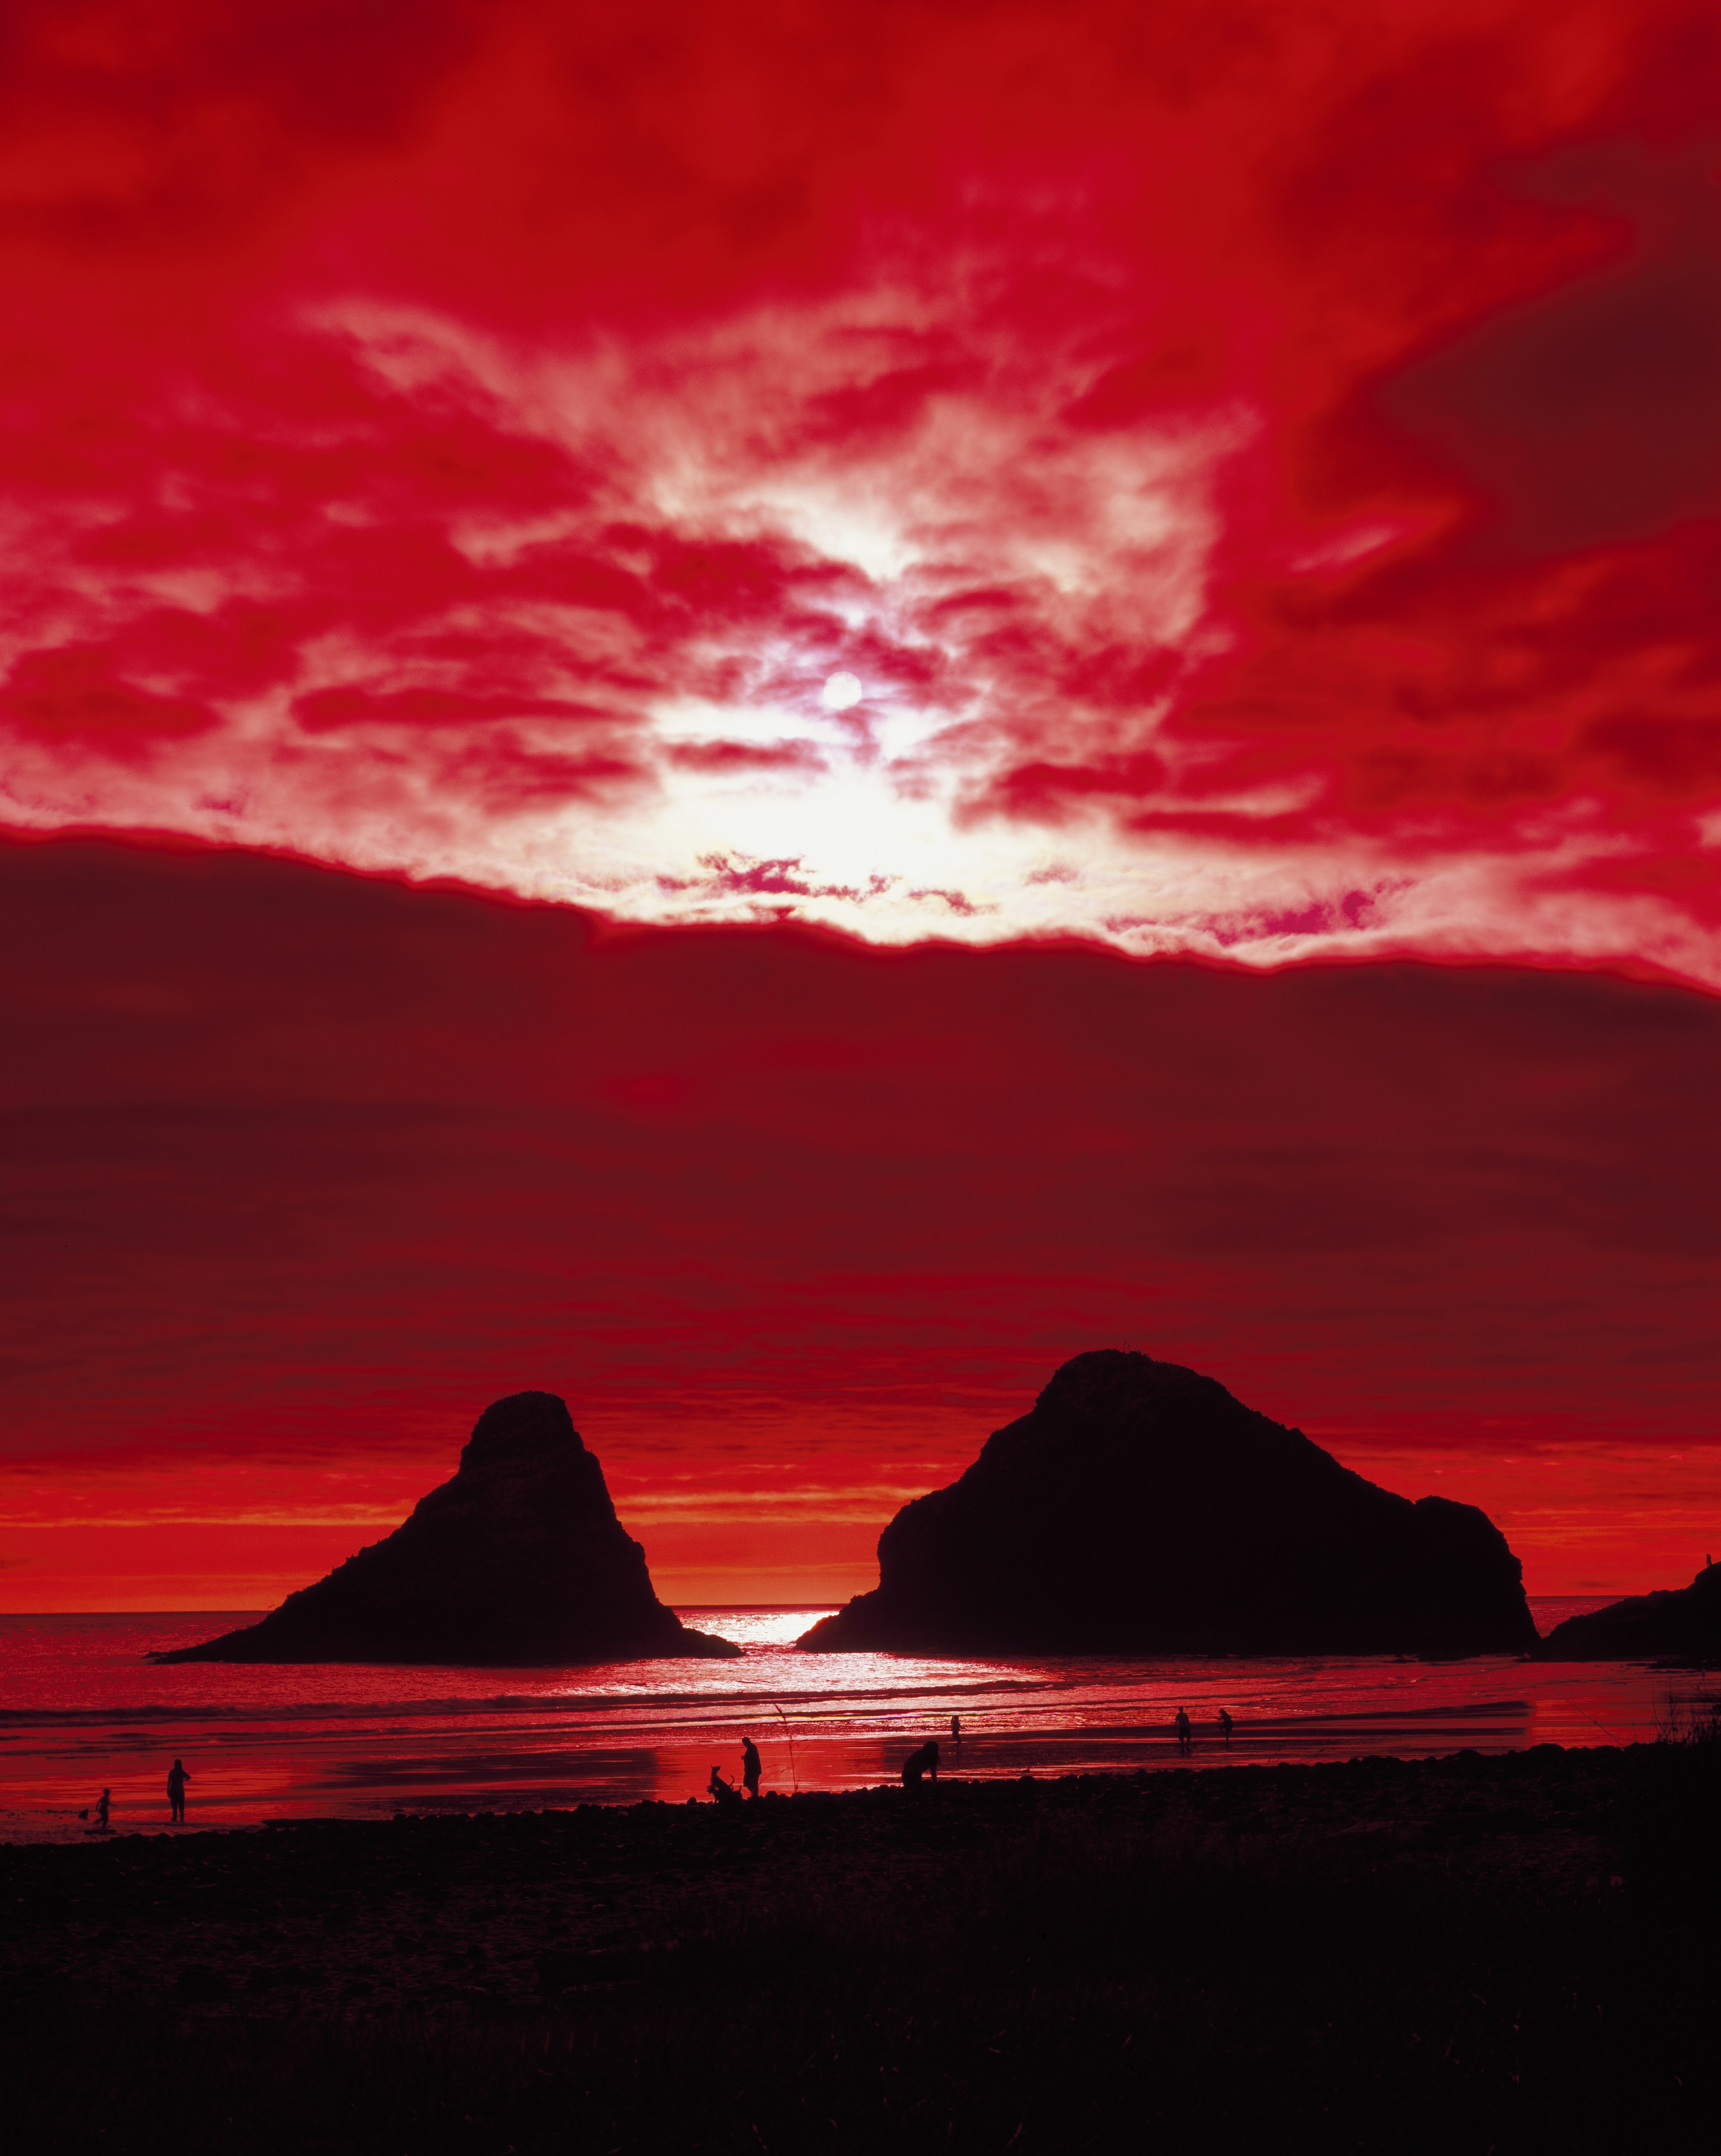
landscape, sea, coast, water, ocean, horizon, light, cloud, sky, sunrise, sunset, shore, dawn, atmosphere, coastline, dusk, evening, orange, red, scenery, rocky, afterglow, pacific ocean, red sky at morning